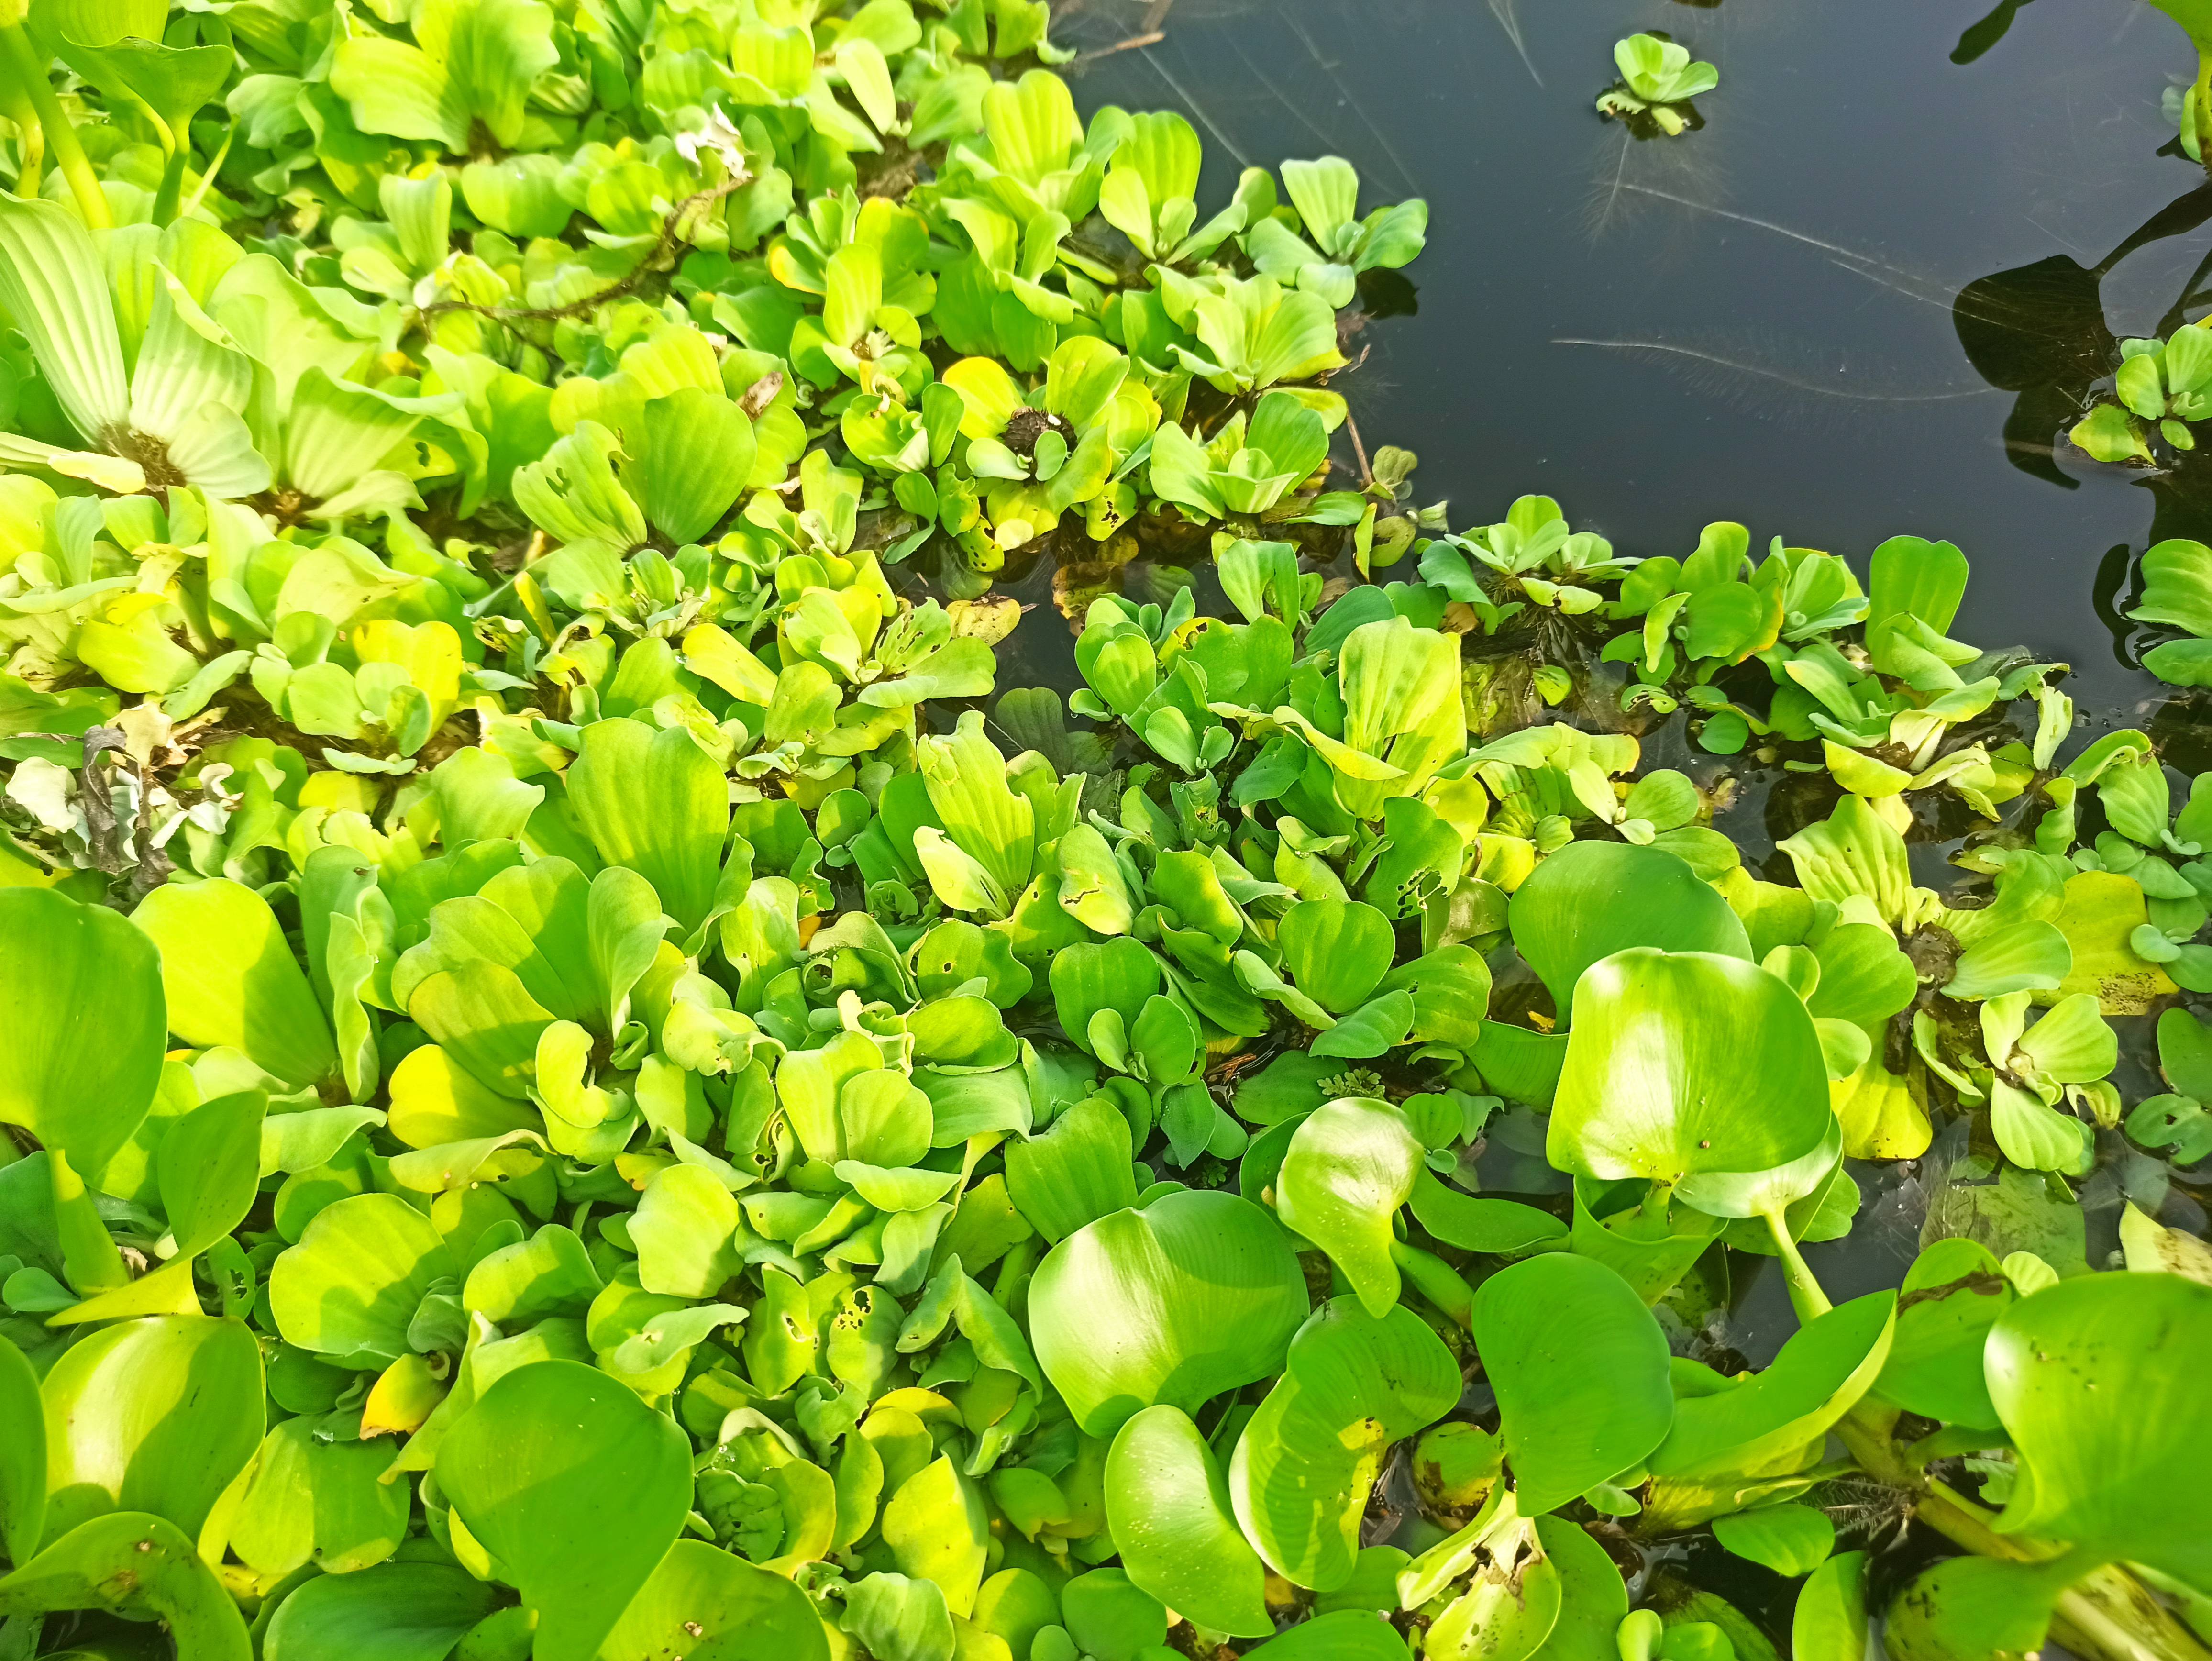
Species: Water Lettuce (Pistia stratiotes)